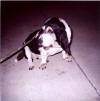
Label: dog